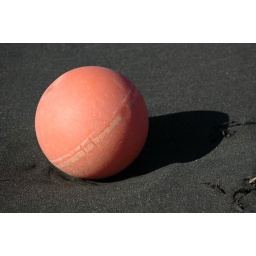
bowl in black sand